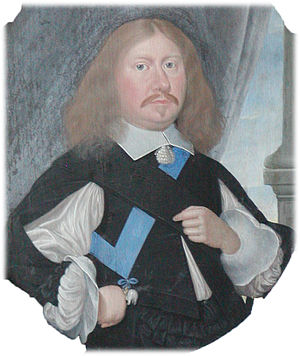
Rigsgrevskabet Rantzau / Historie
Christian Rantzau (1614–1663), kongelig dansk Statholder i Slesviig-Holsten, grundlægger af det frie rigsgrevsab Rantzau.
Rigsgrevskabet Rantzau var et rigsumiddelbart territorium i Det tysk-romerske rige. Dets territorium lå i den sydlige del af den nuværende delstat Slesvig-Holsten omkring byen Barmstedt og svarer mere eller mindre til det nuværende amt Rantzau.